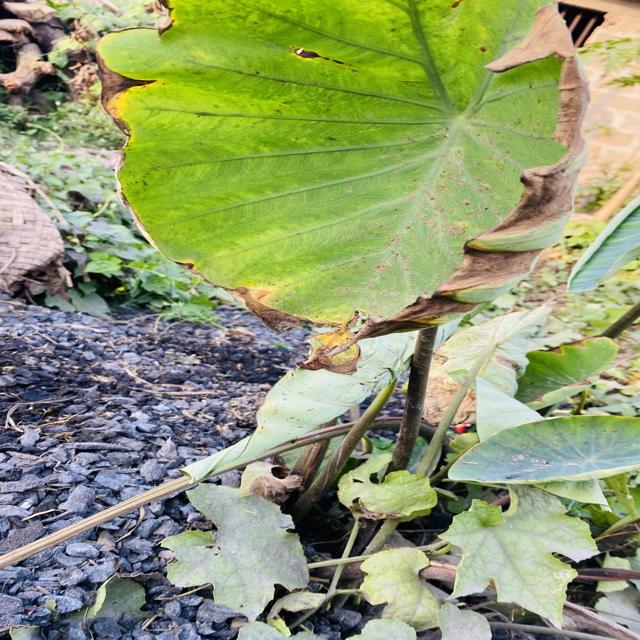
Label: Early_Blight